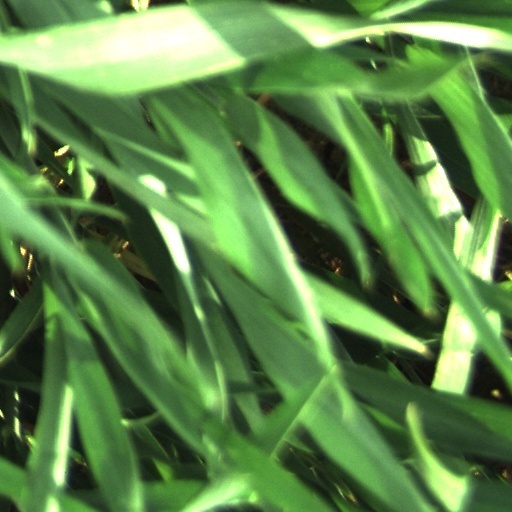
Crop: wheat